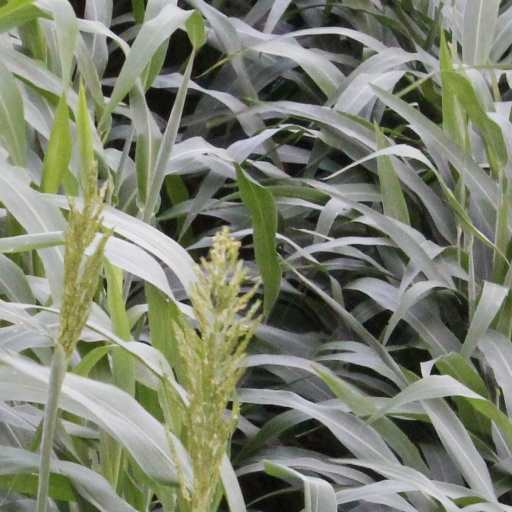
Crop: sorghum